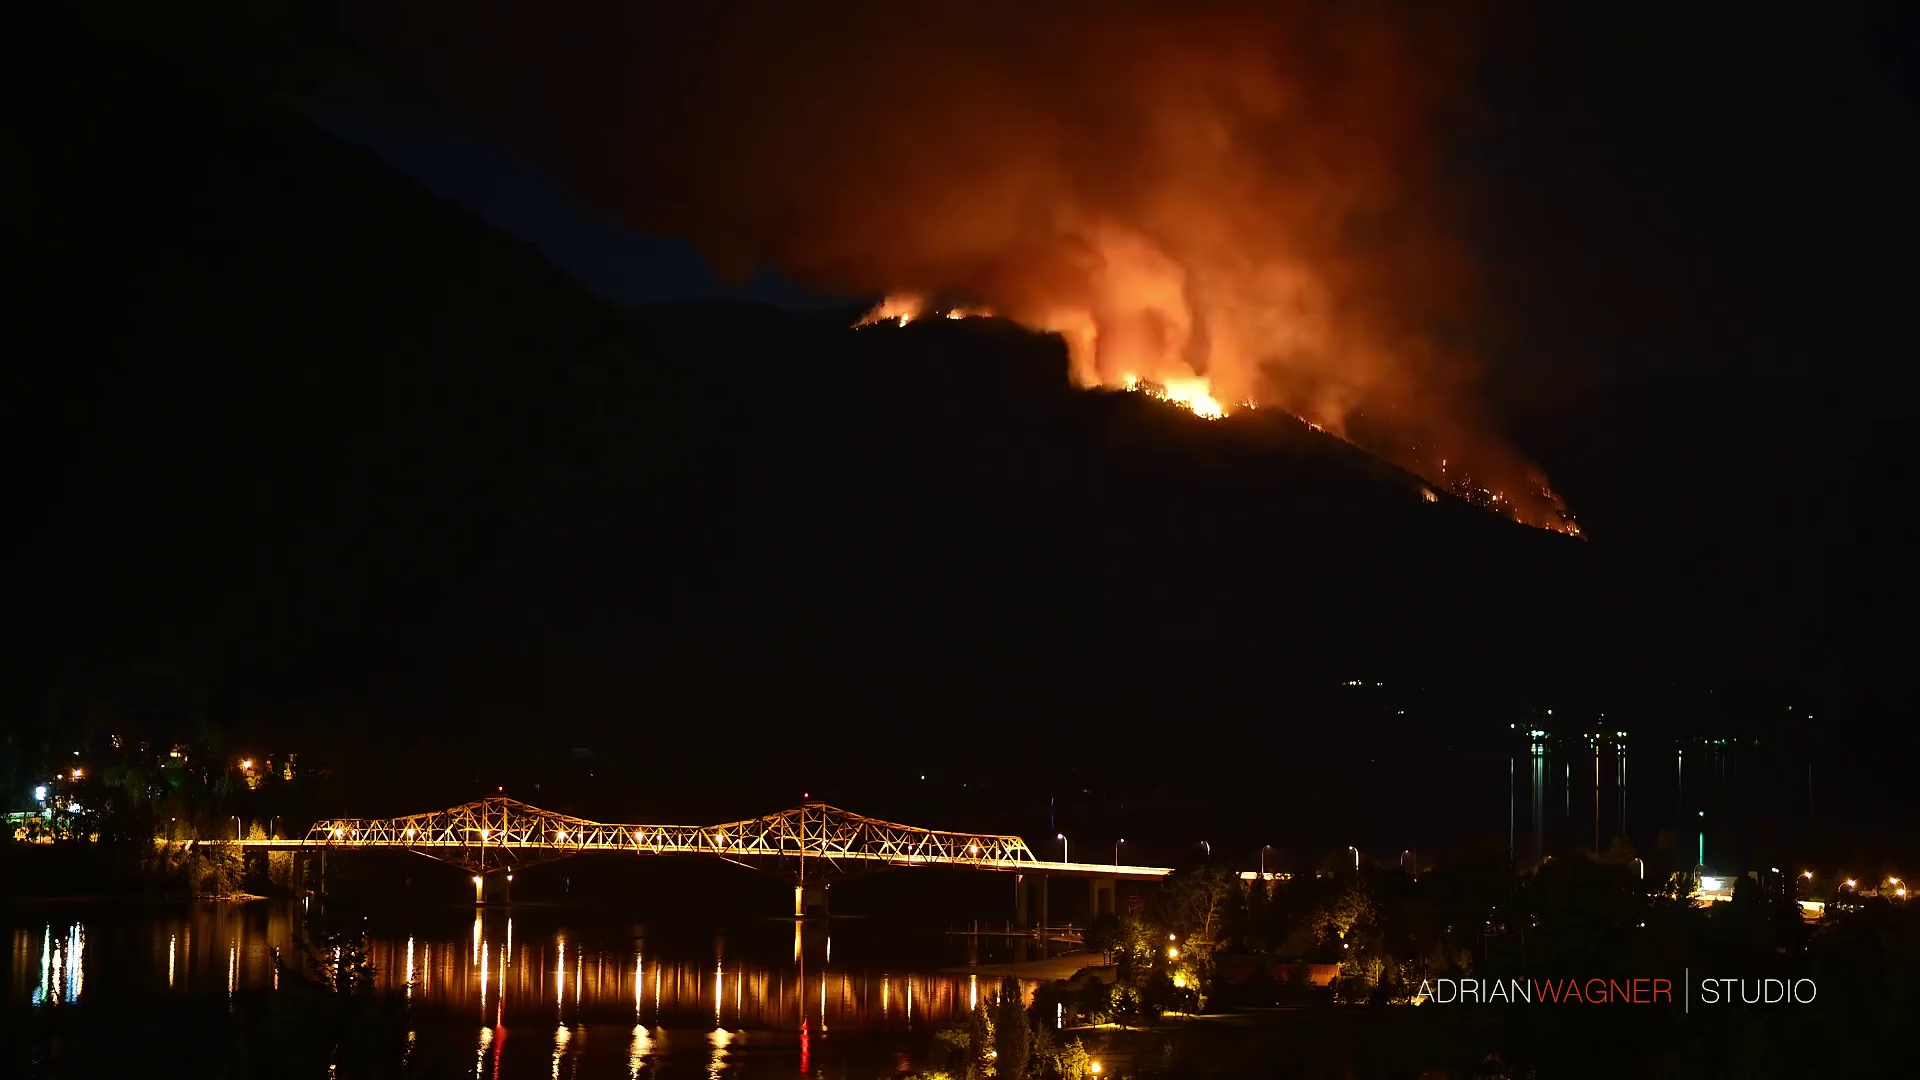
Fire: yes
Smoke: yes